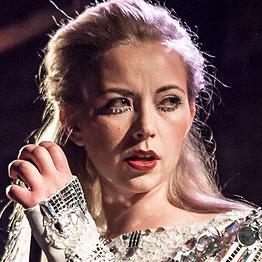
Age: 26